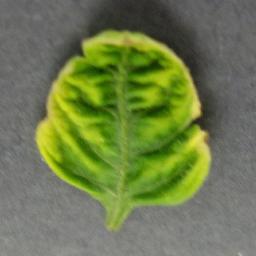
Label: Tomato___Tomato_Yellow_Leaf_Curl_Virus